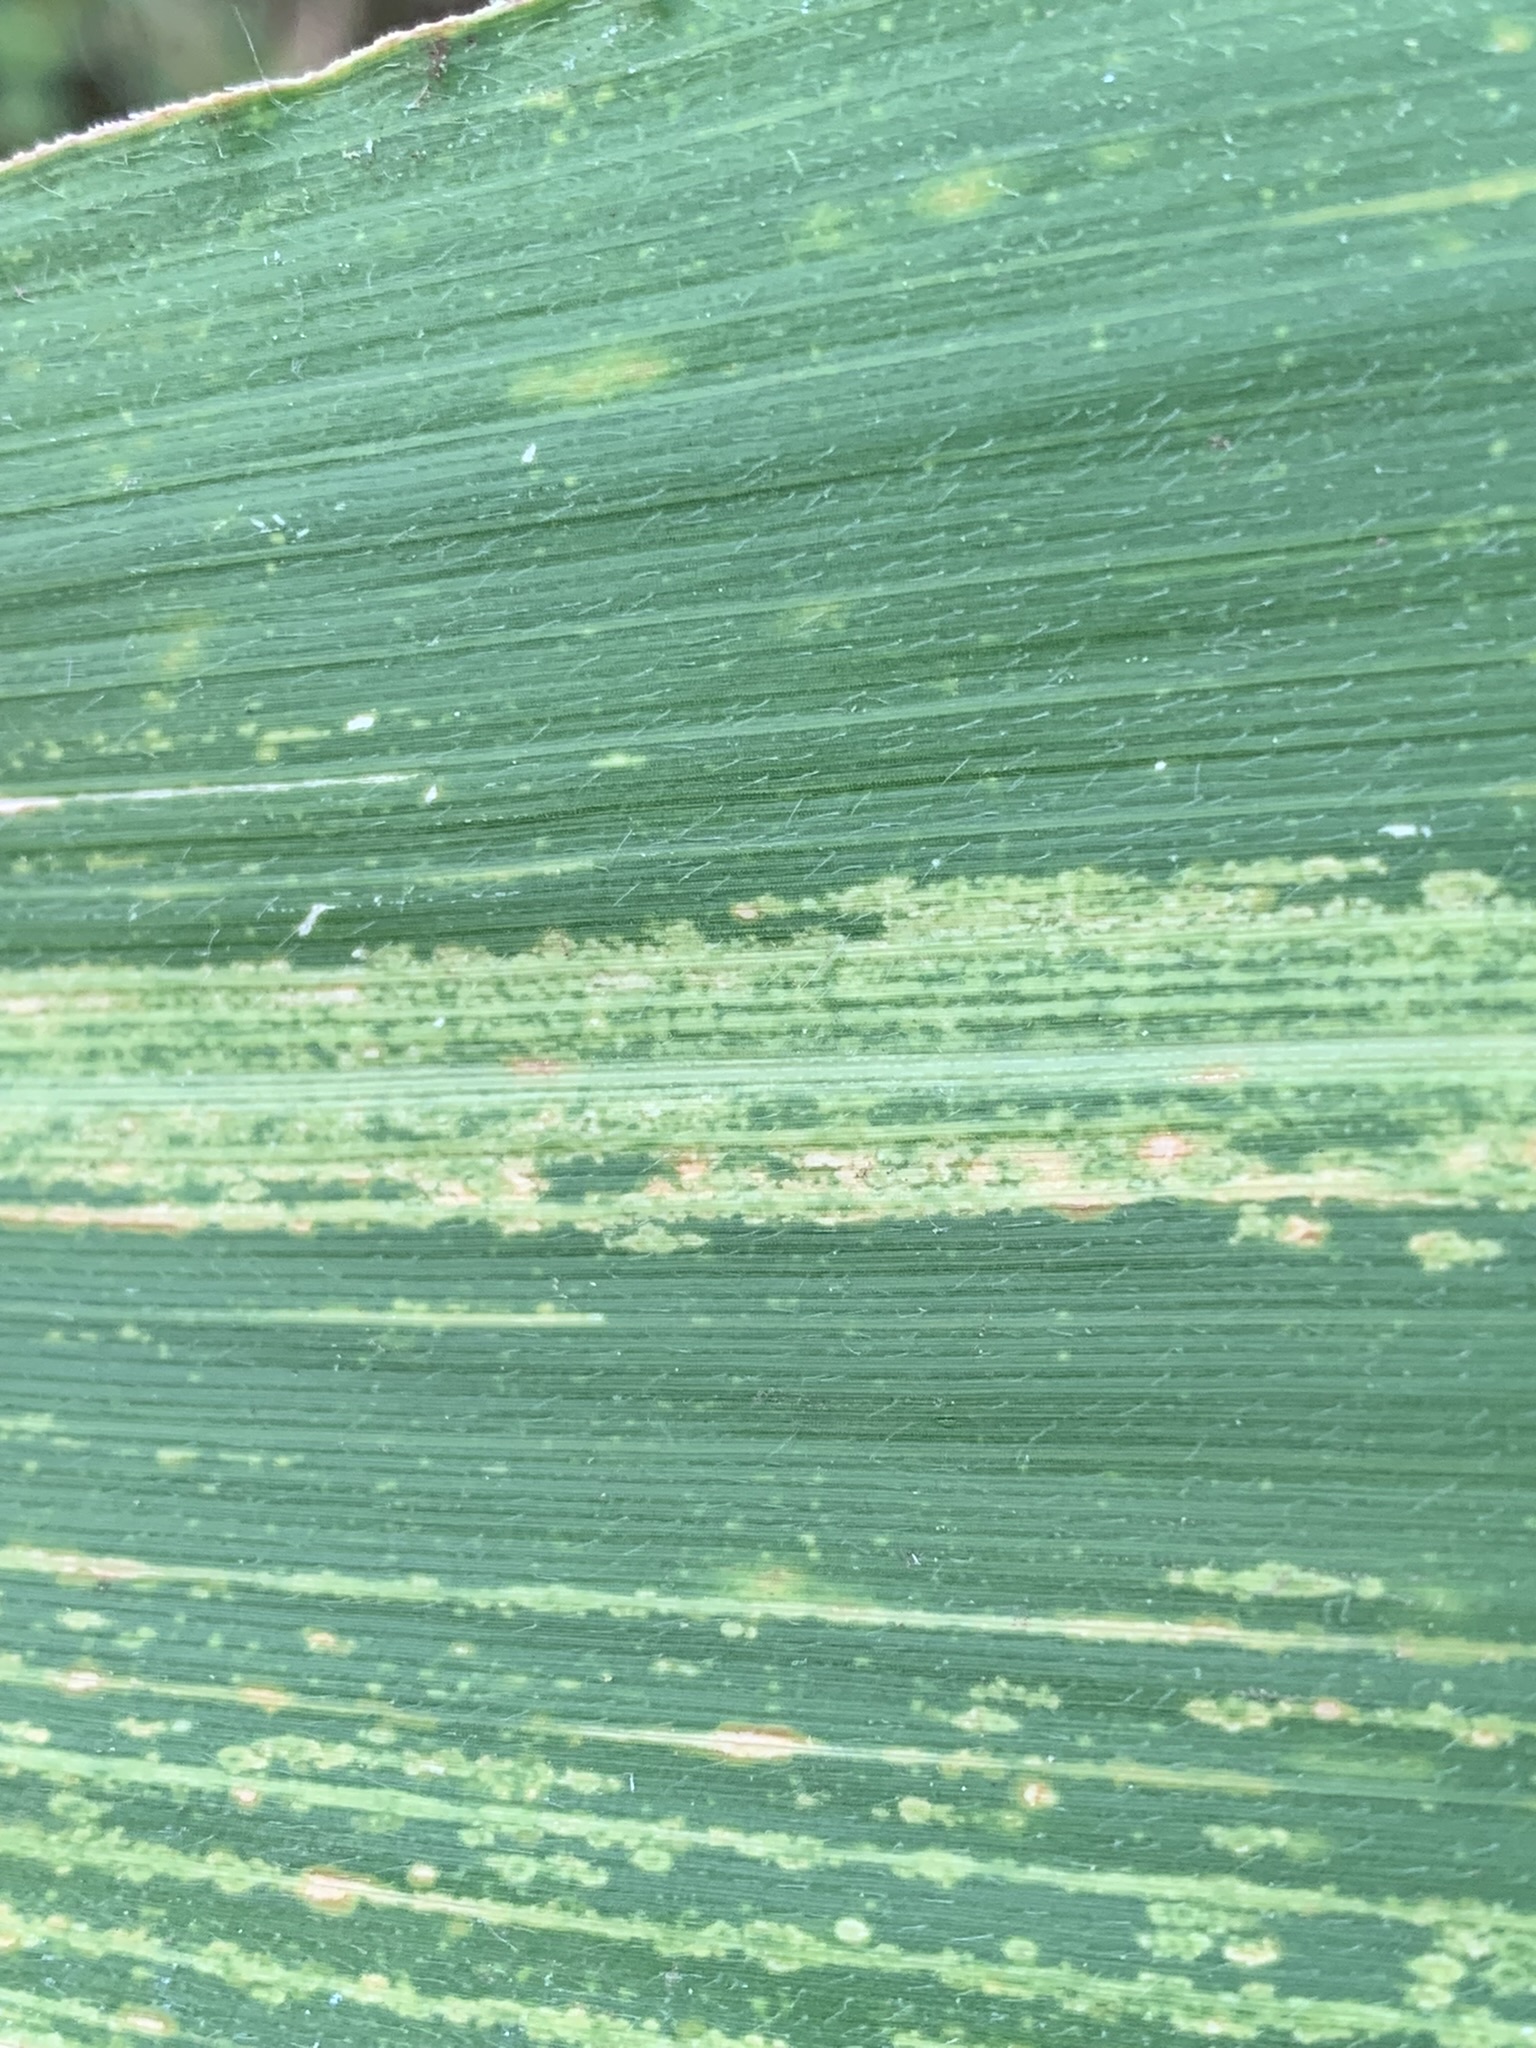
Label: MLN